Richmond Palace

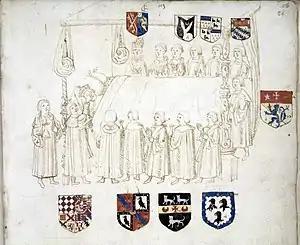
Scene at deathbed of King Henry VII at Richmond Palace, 1509. Drawn contemporaneously from witness accounts by the courtier Sir Thomas Wriothesley (d. 1534), who wrote an account of the proceedings. BL Add.MS.45131, f.54

In 1492, a great tournament was held at the palace by Henry VII. On 23 December 1497 a fire destroyed most of the wooden buildings. Henry rebuilt it and named the new palace Richmond Palace after his title of Earl of Richmond. The earldom was seated at Richmond Castle, Yorkshire, from which it took its name. In 1502, the new palace witnessed the betrothal of Princess Margaret, daughter of Henry VII, to King James IV of Scotland. From this line eventually came the House of Stuart. In 1509 Henry VII died at Richmond Palace.